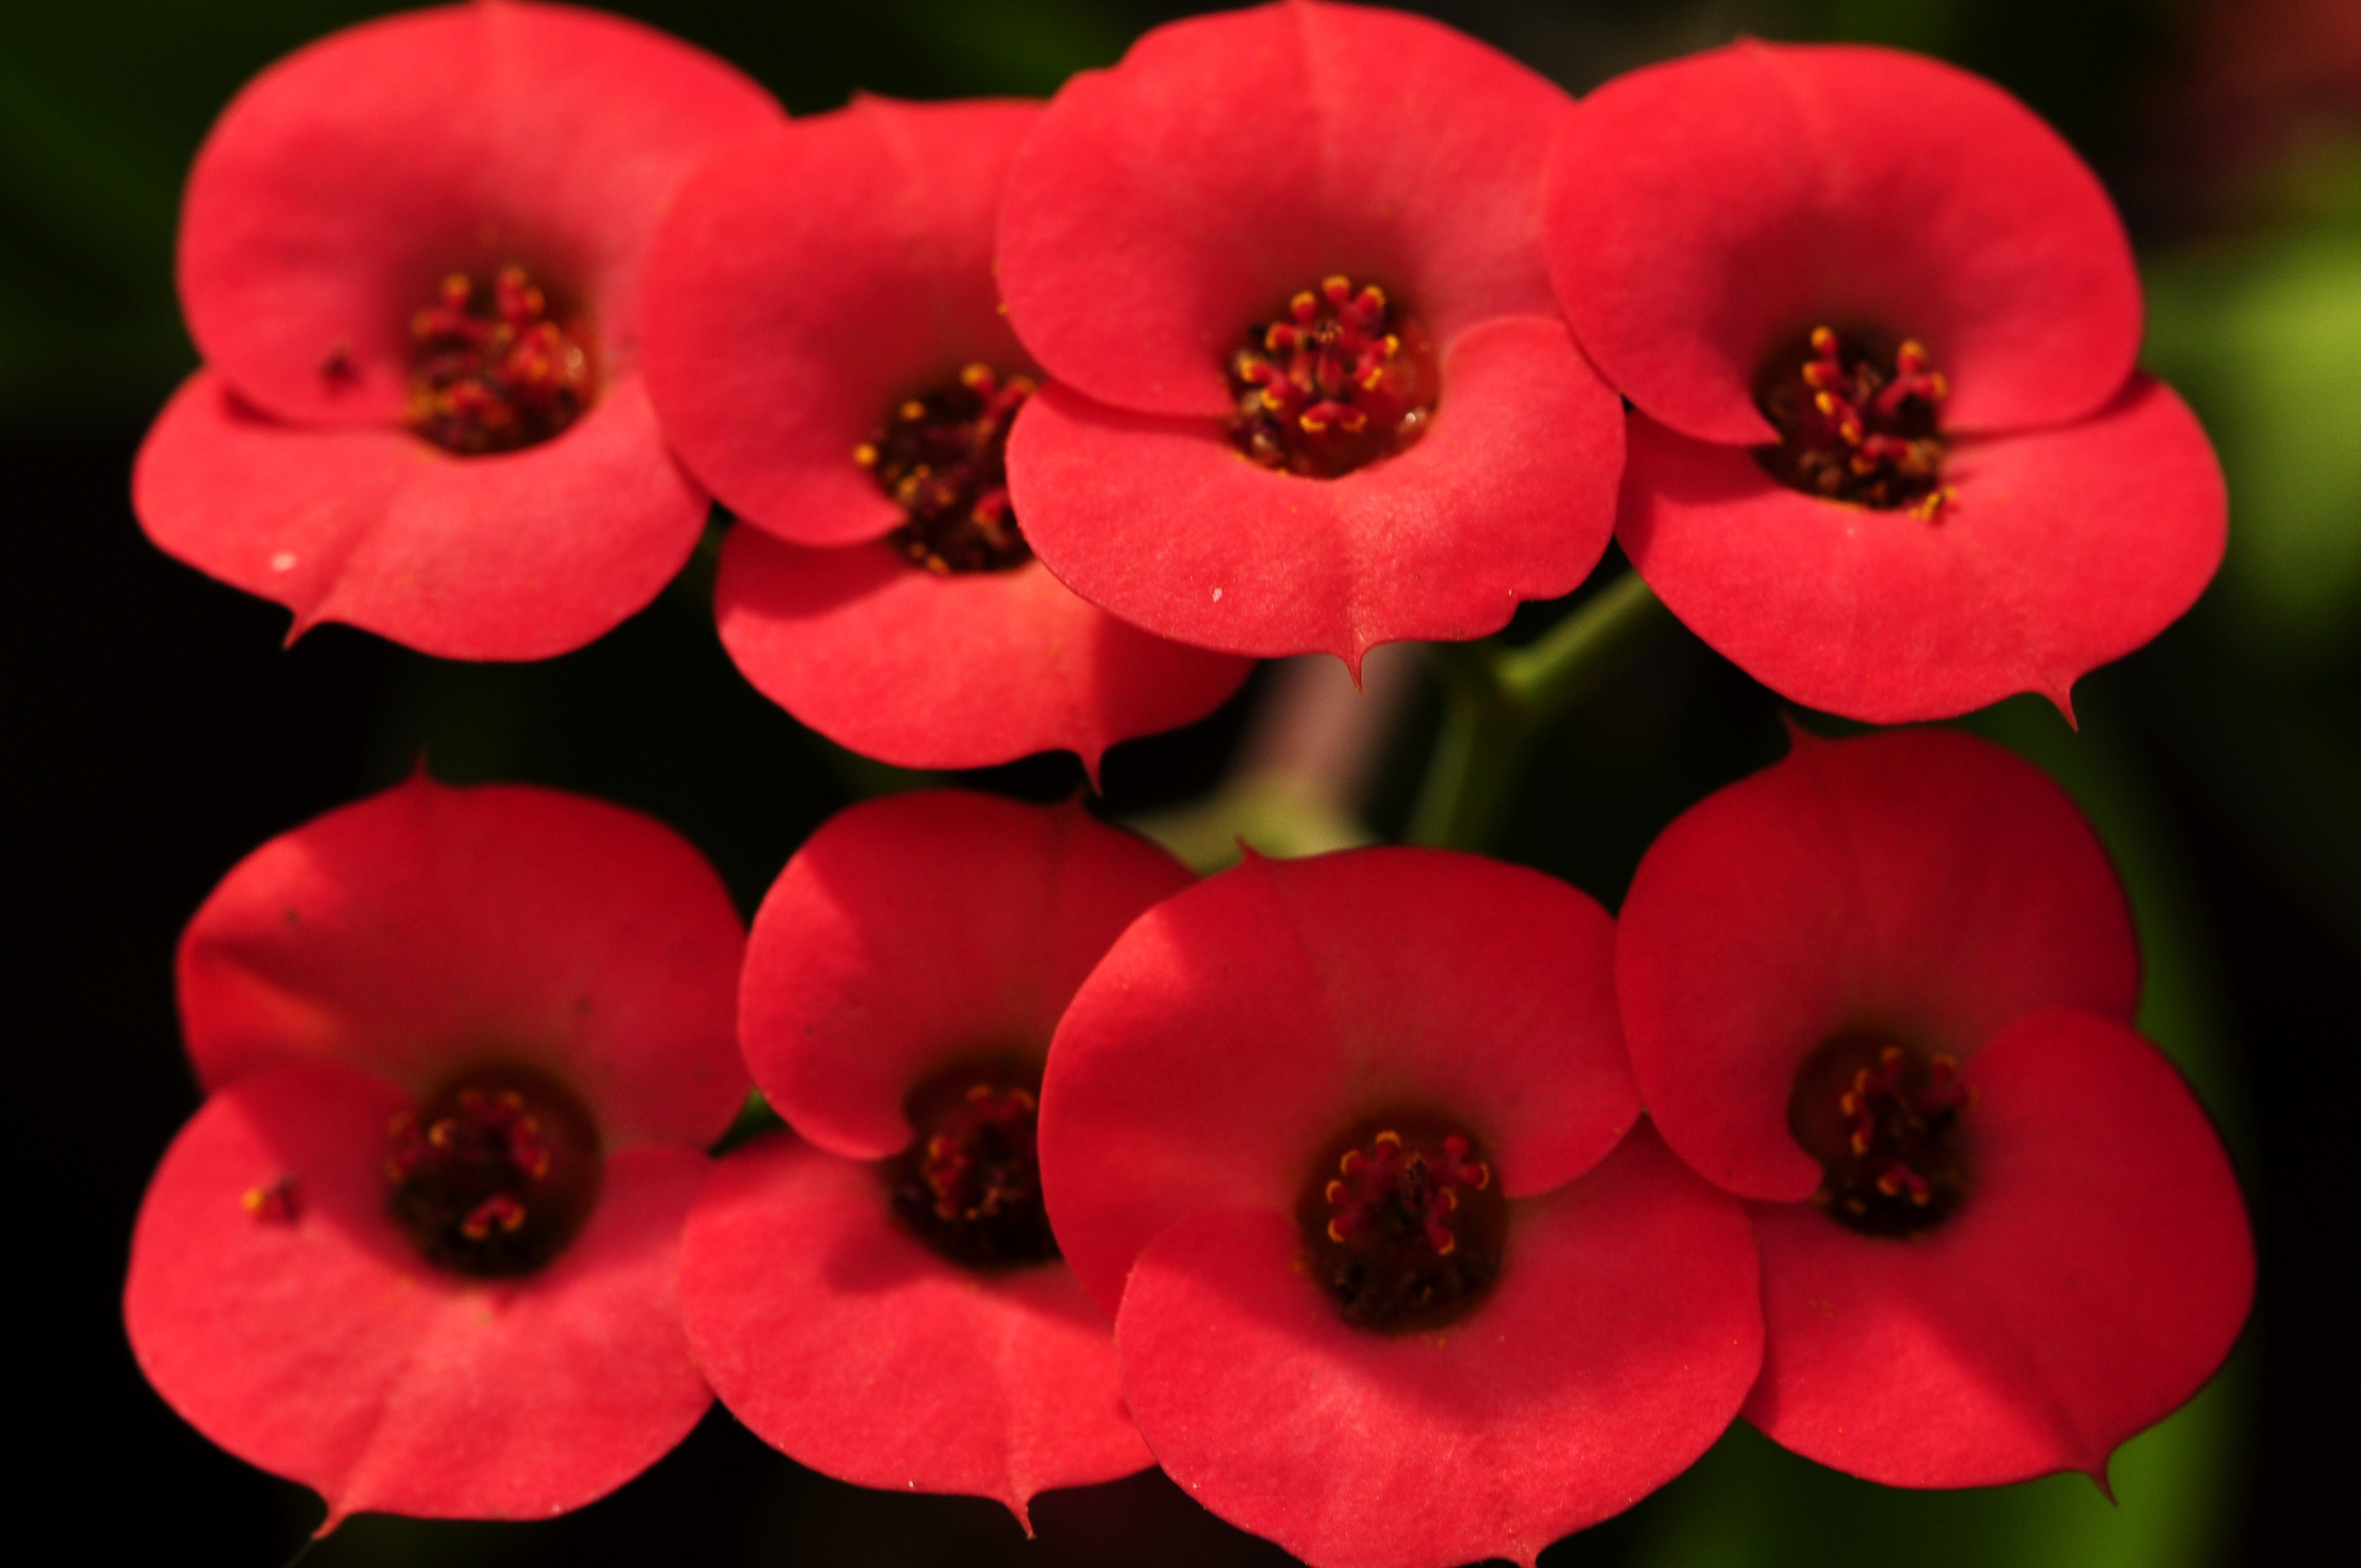
blossom, plant, photography, desert, flower, petal, bloom, thorn, red, macro, pink, close, flora, flowers, apricot, euphorbia, macro photography, flowering plant, euphorbia milii, annual plant, plant stem, land plant, red poisonous